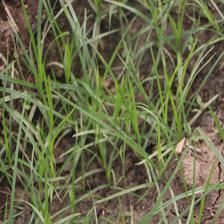
Label: Grass